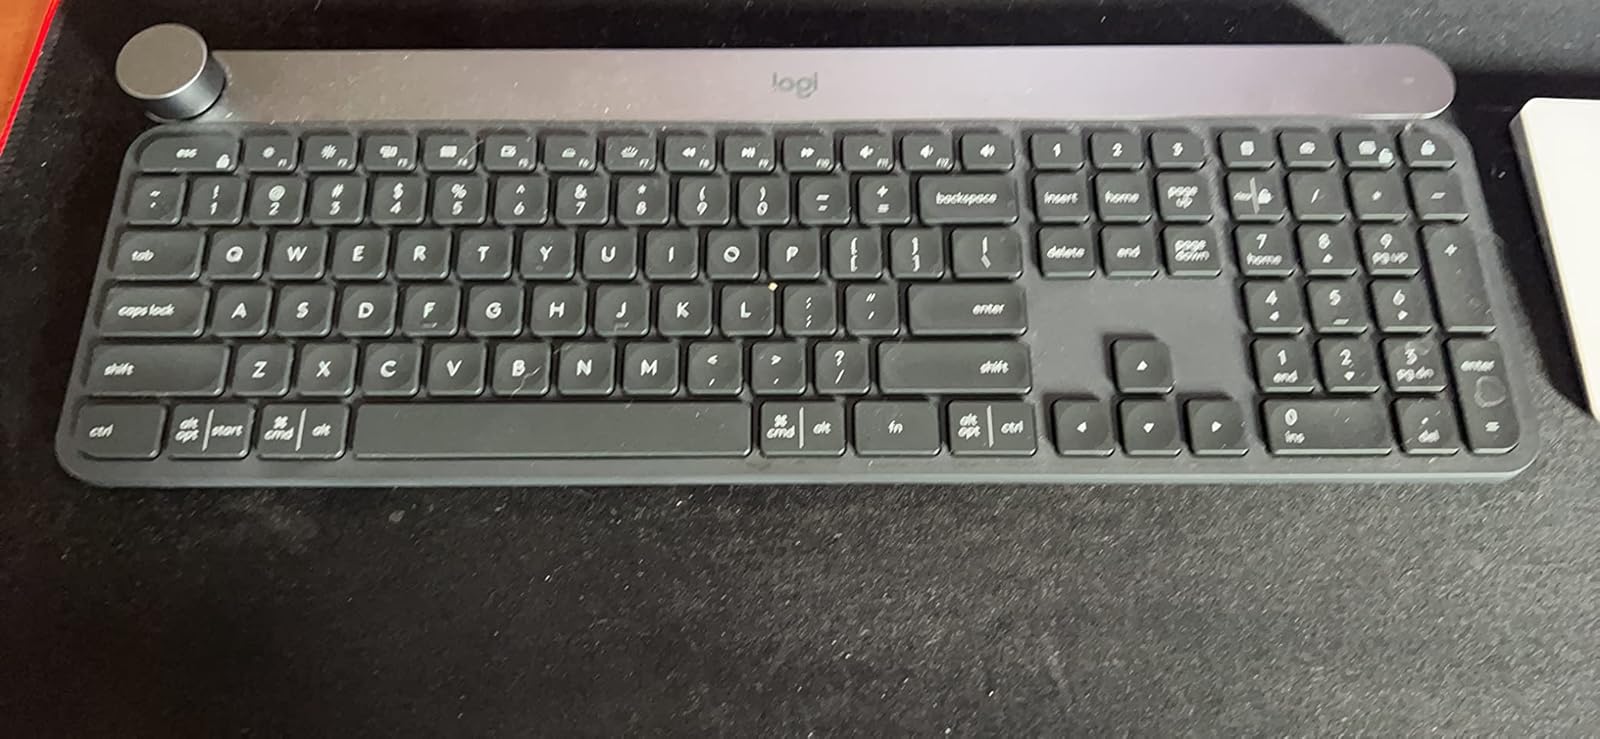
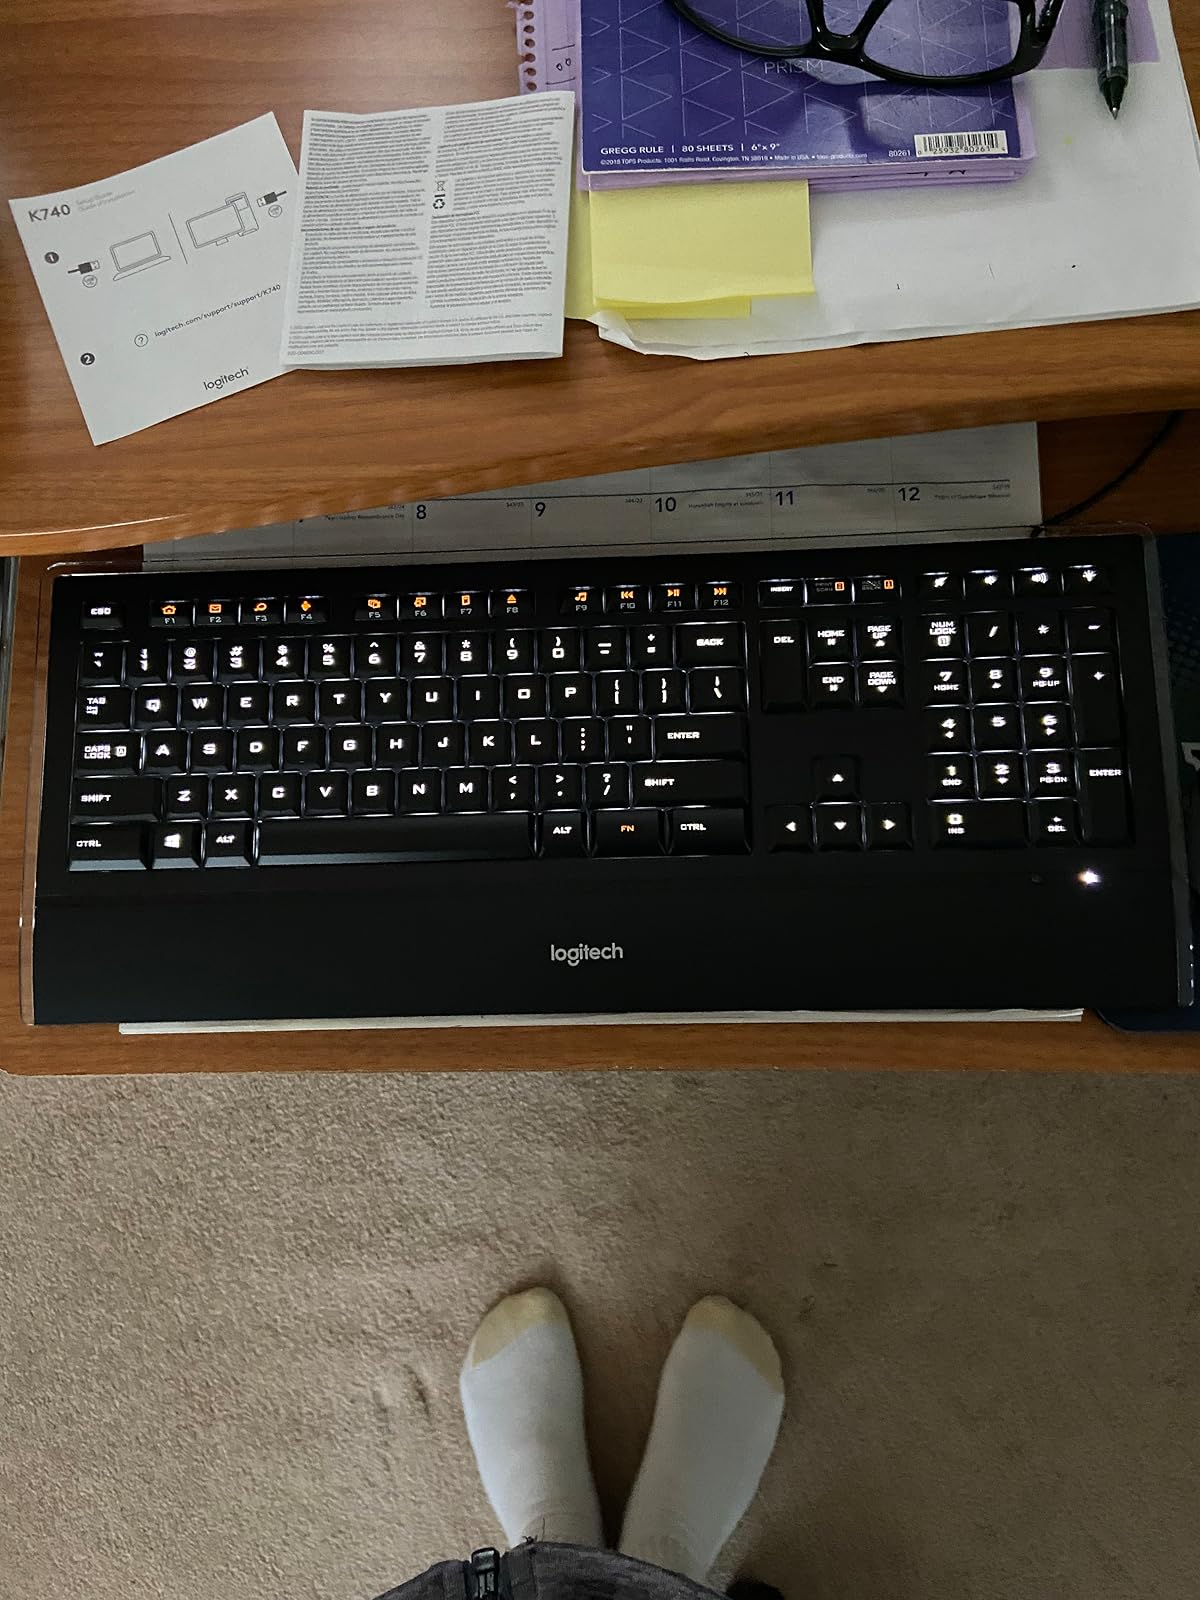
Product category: keyboard
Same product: no